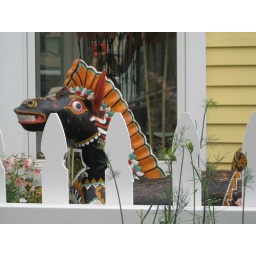
a wooden horse, brightly painted - peering over the picket fence at us as we ate our lunch